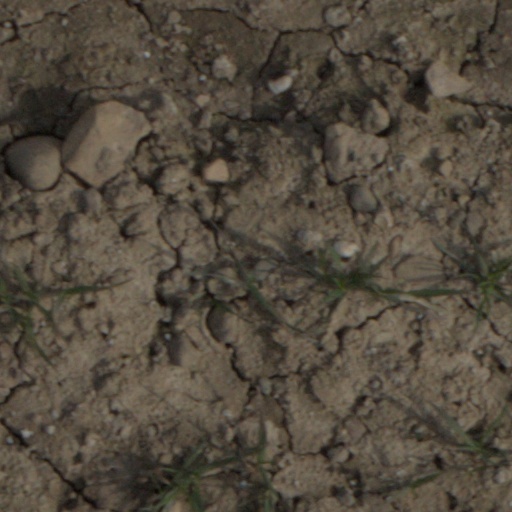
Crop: wheat